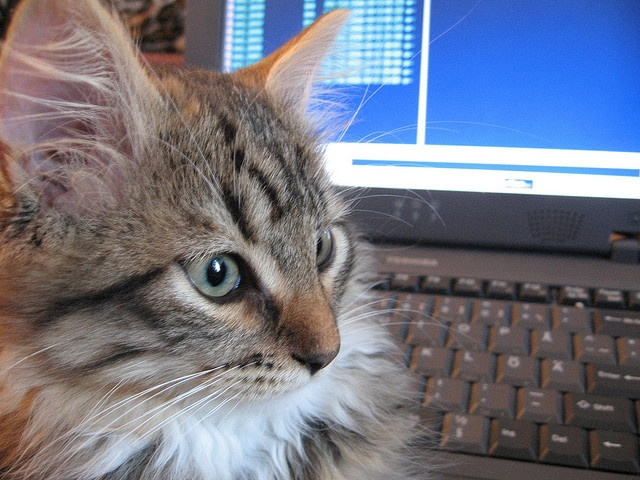
A cat laying next to a computer keyboard.
A cat sits in front of a laptop.
A cat staring at something while in front of a laptop.
A side view of a cat in front of a computer are shown.
a cat is sitting in front of a laptop